Mariia Grazhina Chaplin

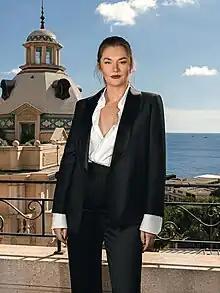

Mariia Grazhina Chaplin ( []; born 30 November 1981) is an international journalist, producer, television presenter, holder of the title Miss Ukraine International 2002.